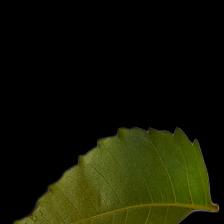
Plant: Neem